Dumbarton Oaks Park

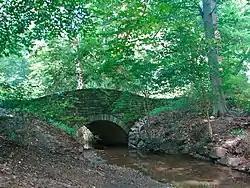
Dumbarton Park Bridge in 2011

The Dumbarton Oaks Park is a public park, located in the 3100 block of R Street, Northwest, Washington, D.C., in the Georgetown neighborhood. Access is via